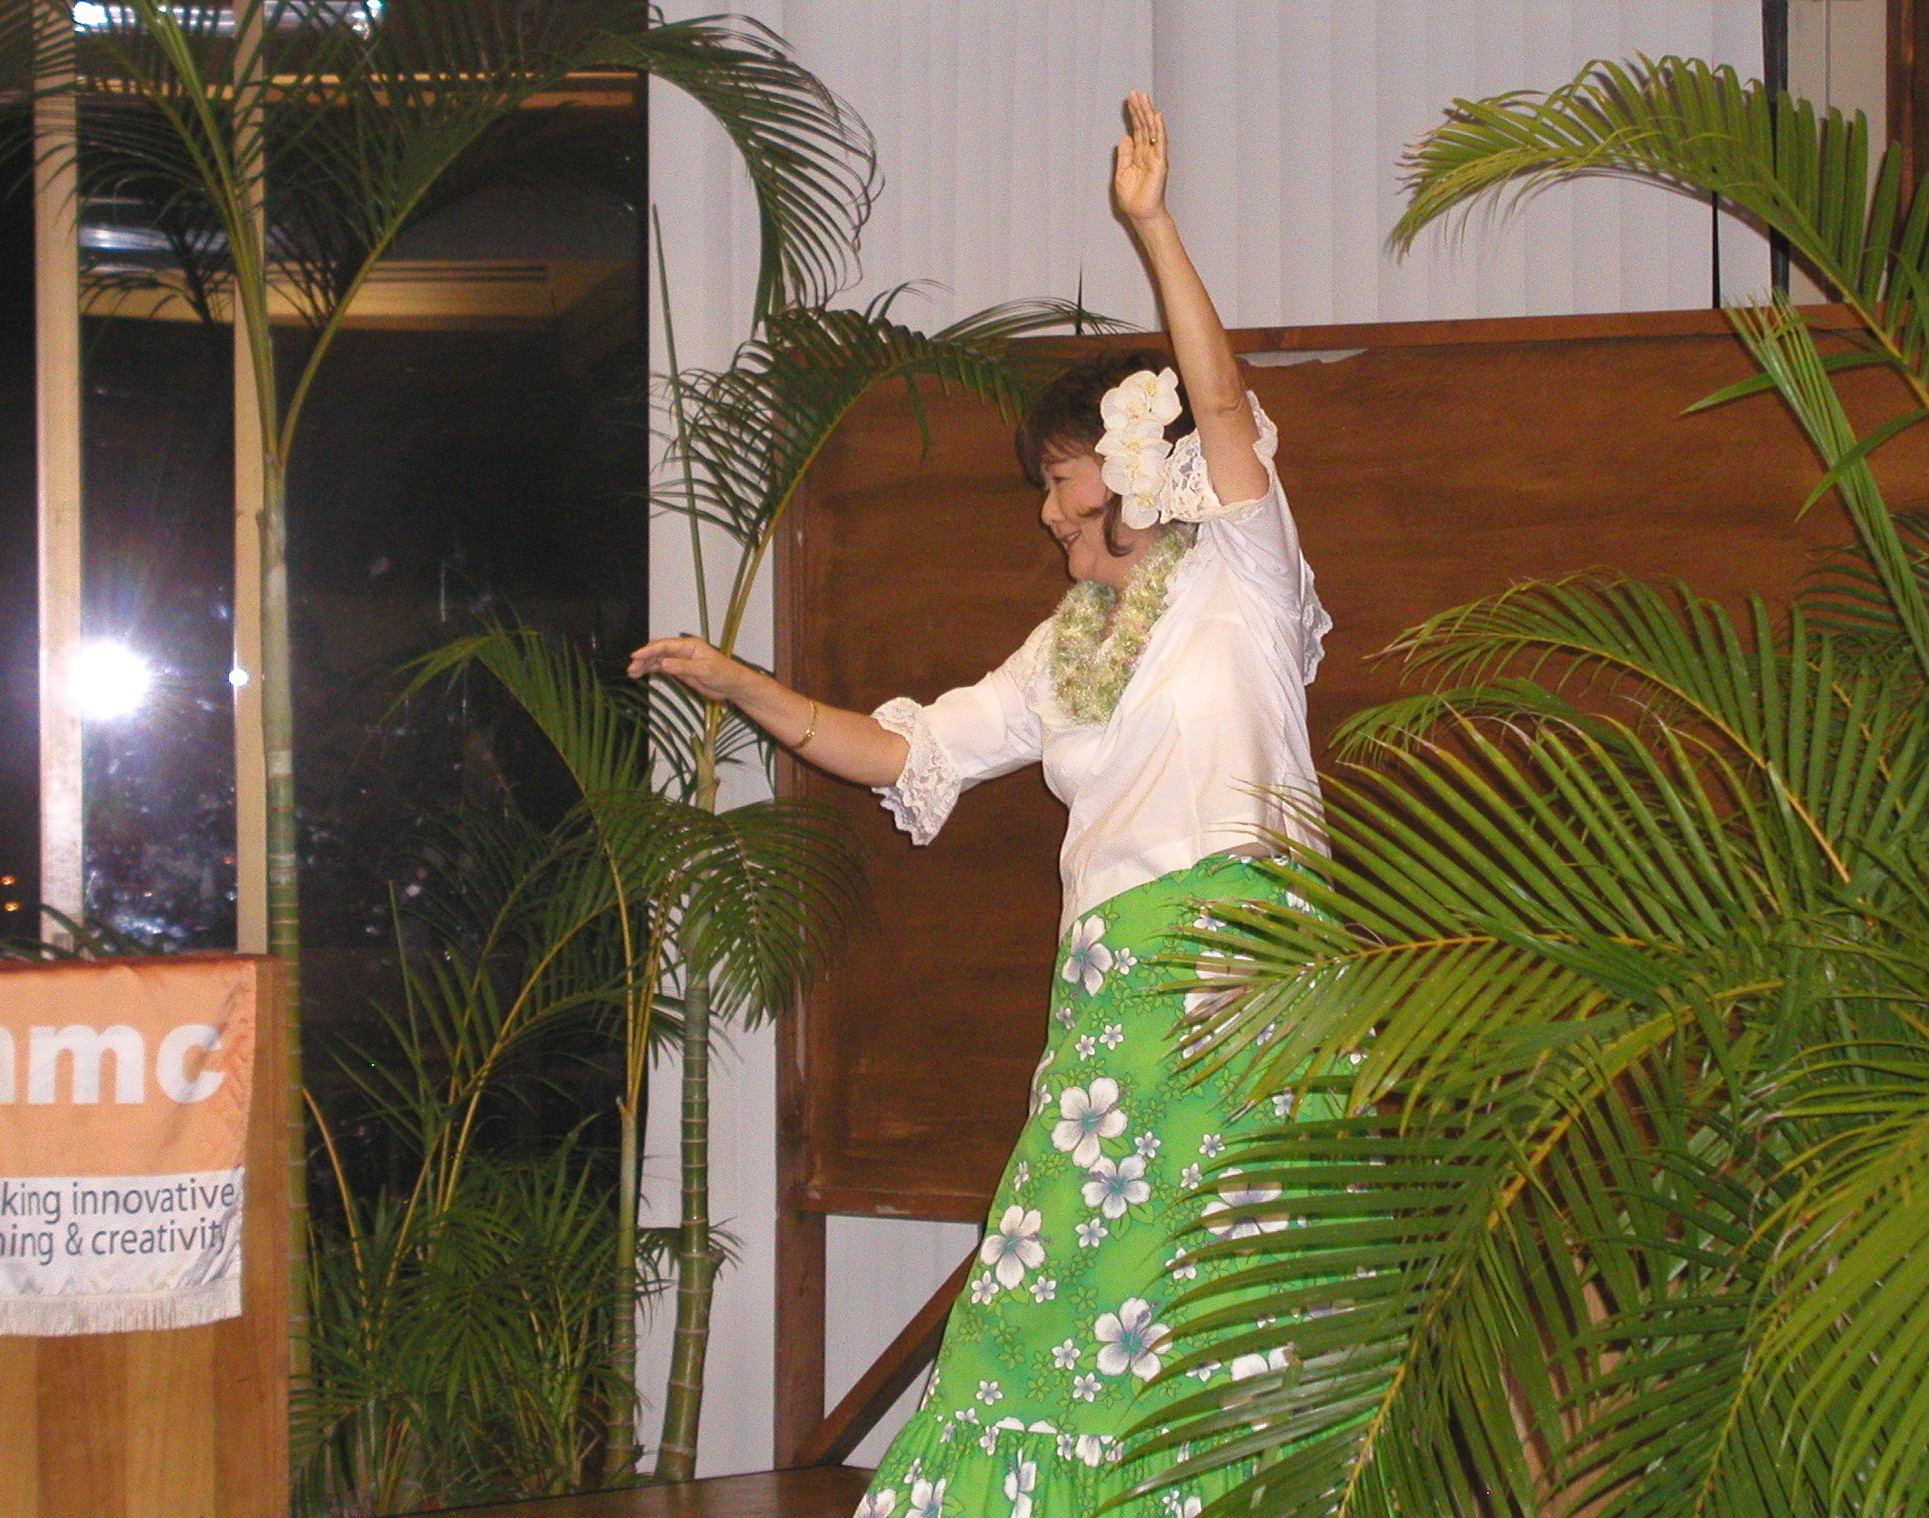
flower, dance, hawaii, event, oahu, floristry, nmc2005, performing arts